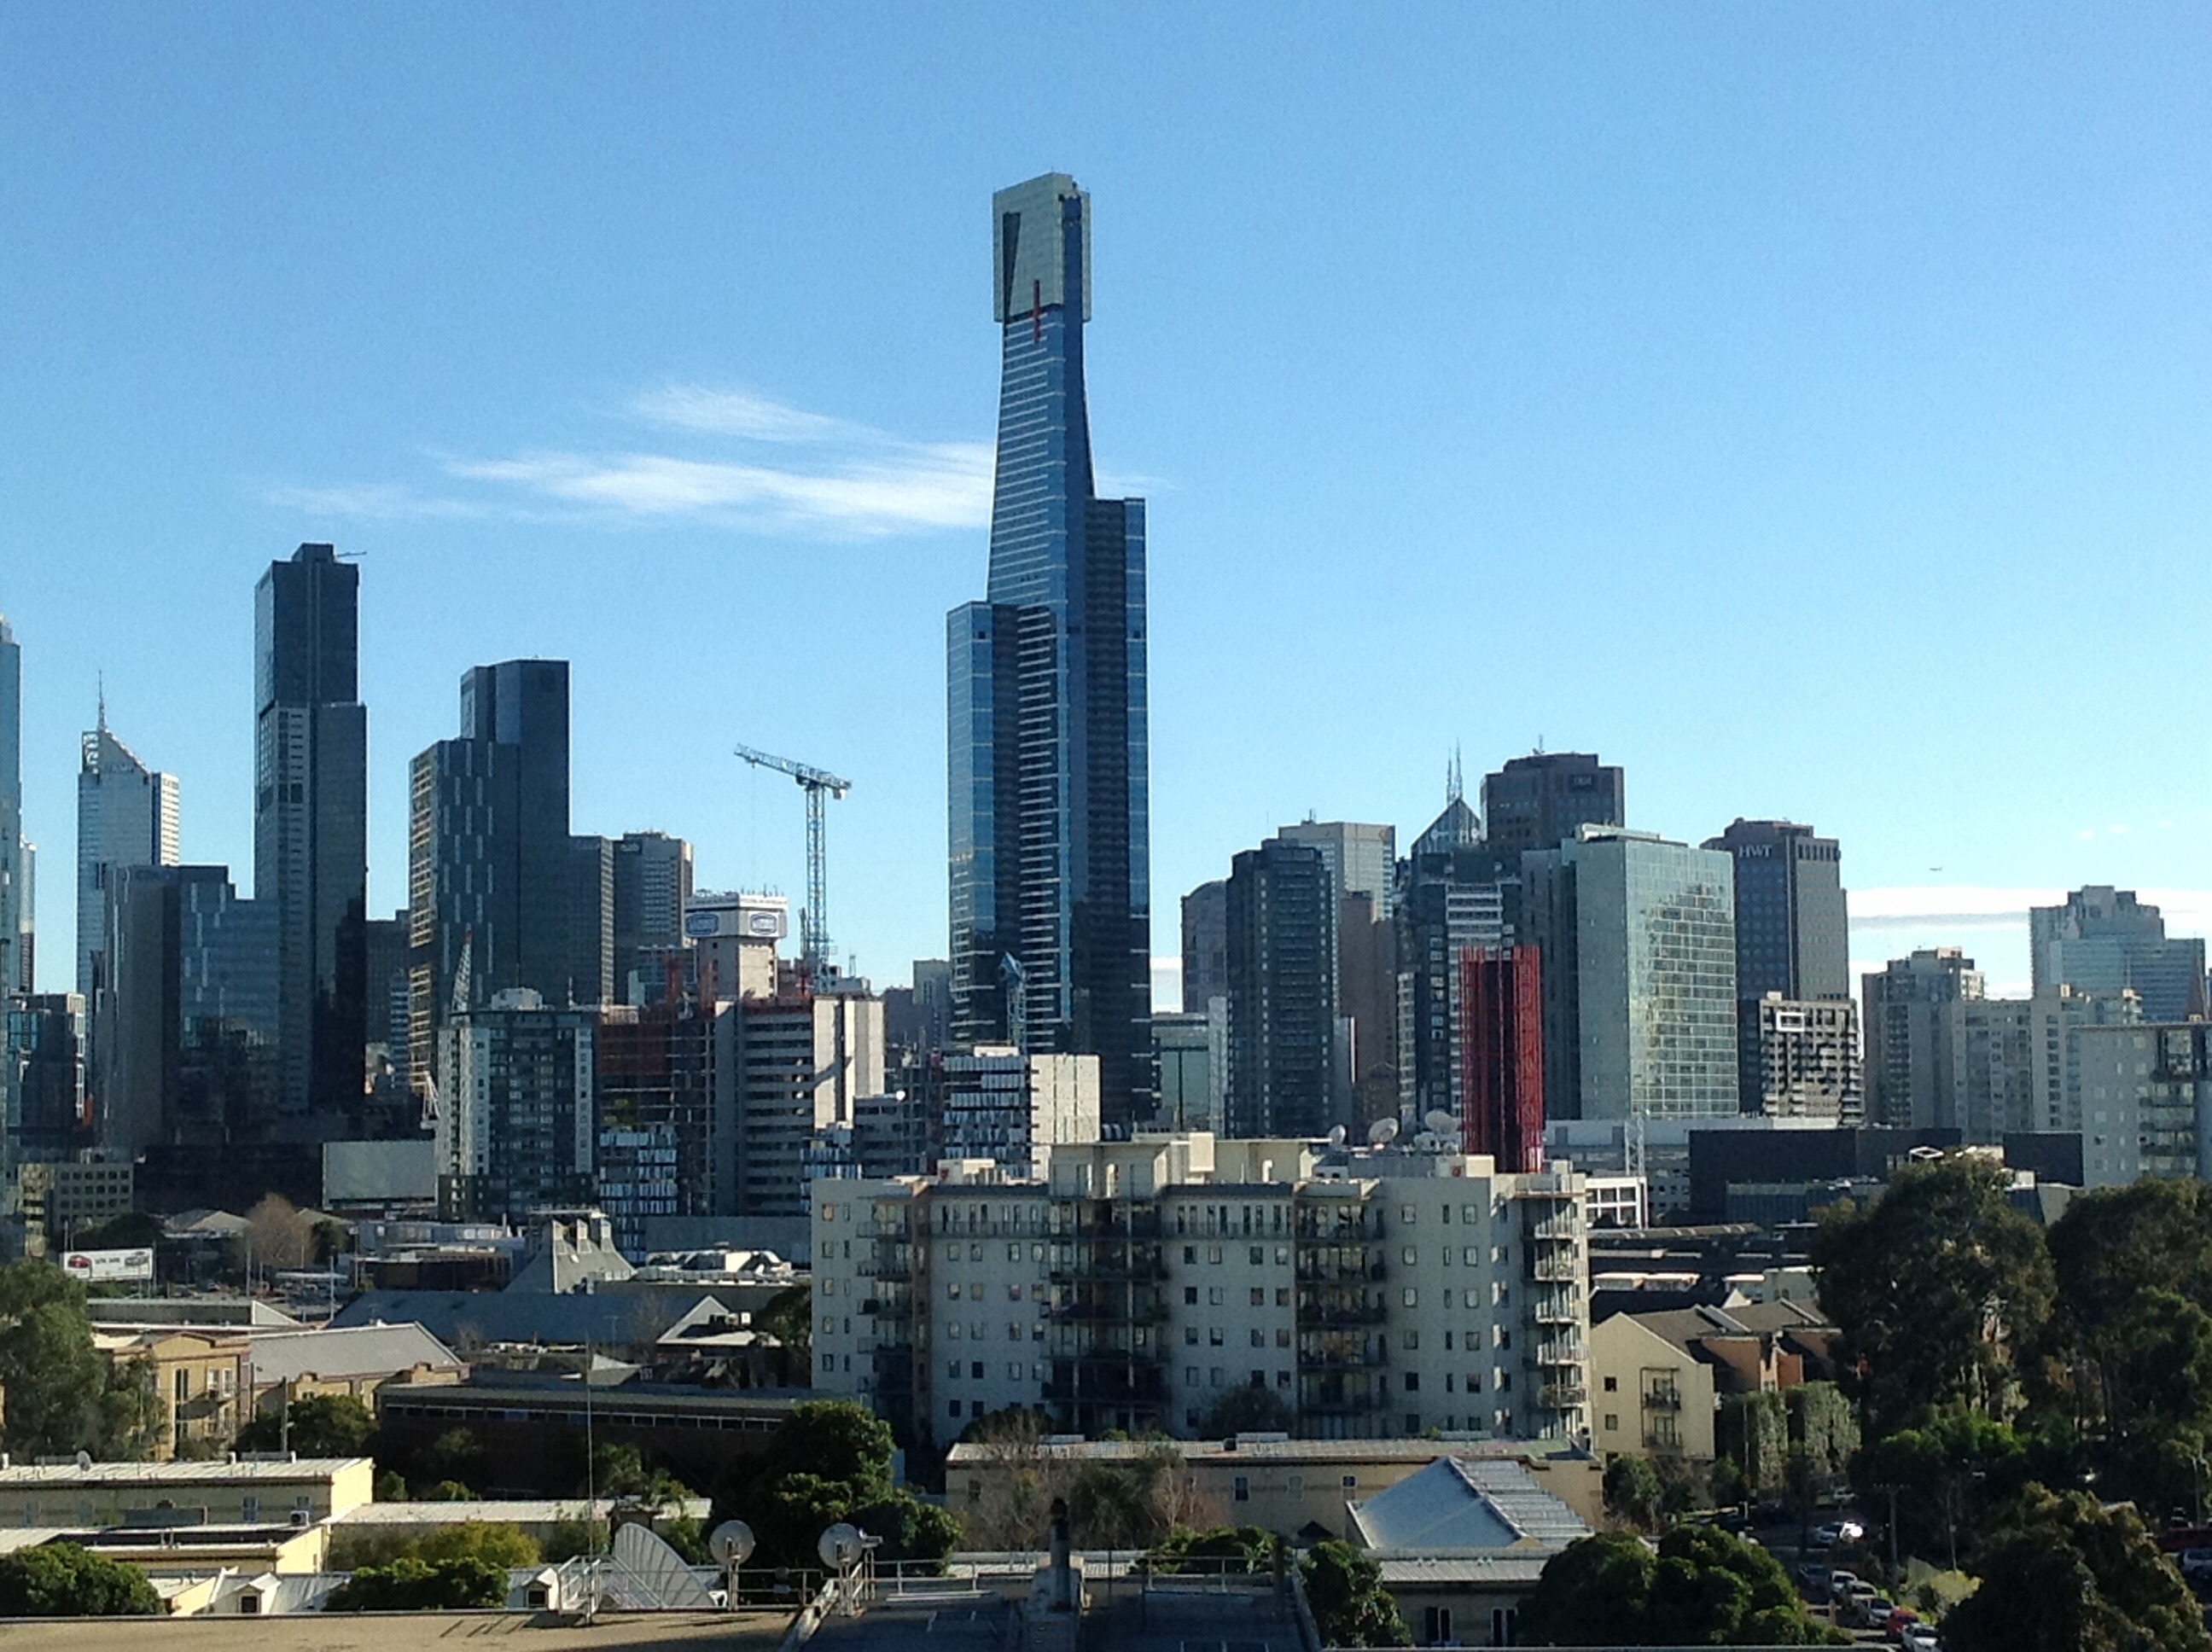
horizon, skyline, city, skyscraper, urban, cityscape, downtown, daytime, tower, landmark, tower block, australia, eureka, melbourne, metropolis, urban area, residential area, geographical feature, human settlement, metropolitan area